Leighton Buzzard Light Railway

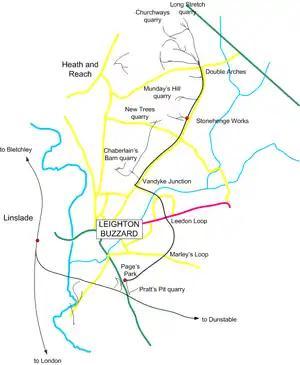
Map of the Leighton Buzzard Light Railway

The line is unusual as it runs mostly through modern housing built since the 1970s, although the last half mile runs through countryside. There are open level crossings for which trains stop.